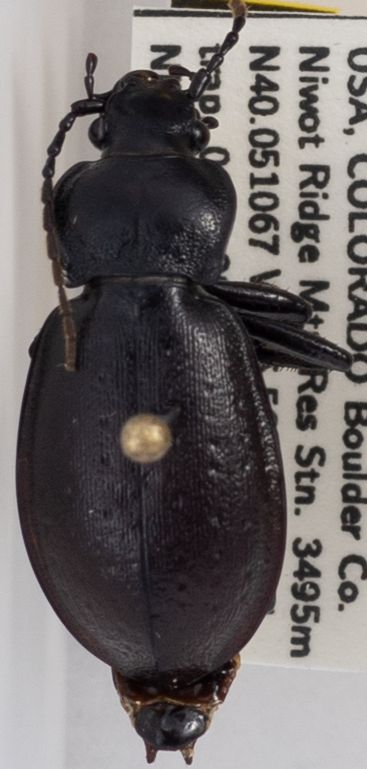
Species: Carabus taedatus
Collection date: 2022-09-06
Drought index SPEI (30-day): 0.088
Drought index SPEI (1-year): -0.764
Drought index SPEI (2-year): -0.54